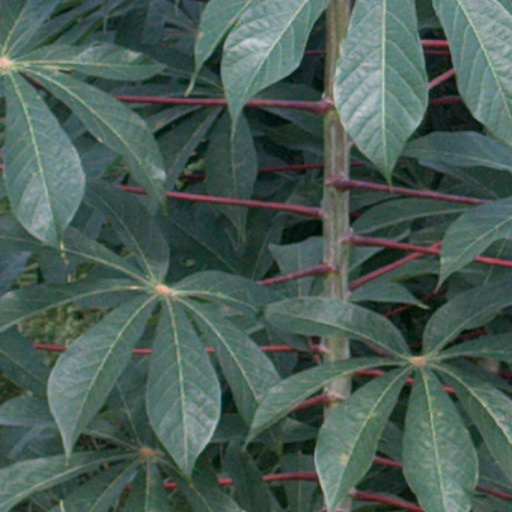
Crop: cassava